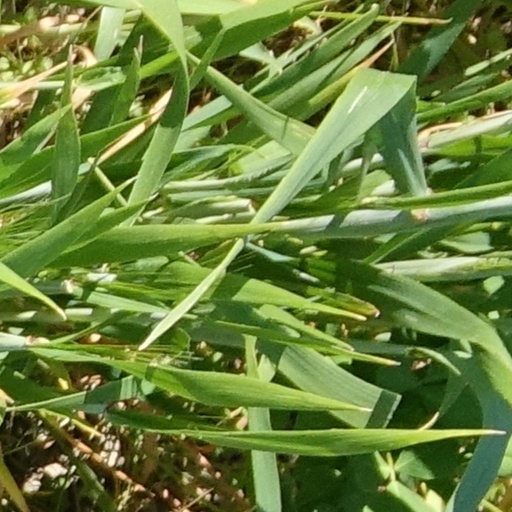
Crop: wheat